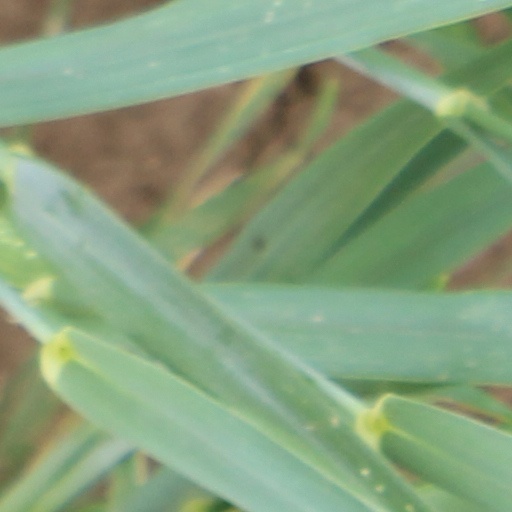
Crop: wheat